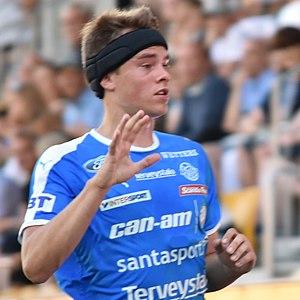
Leo Väisänen né le 23 juillet 1997 à Helsinki en Finlande, est un footballeur finlandais. Il joue au poste de défenseur central à l'IF Elfsborg.